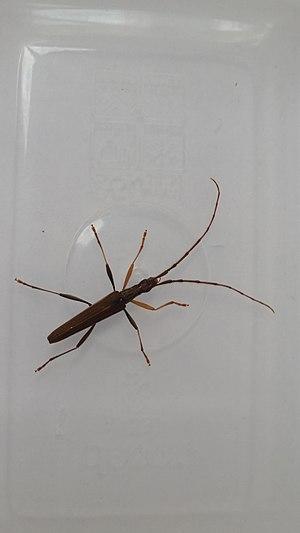
Calliprason est un genre d'insectes coléoptères de la famille des cérambycidés, de la sous-famille des Cerambycinae et de la tribu des Stenoderini.
Les Stenoderini sont une tribu d'insectes coléoptères de la famille des cérambycidés et de la sous-famille des Cerambycinae.